Ben Rosenfield

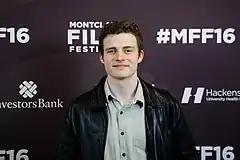
Rosenfield at the Montclair Film Festival in May 2016

In January 2015, Rosenfield was cast as Woodnut in Jennifer Haley's play "The Nether" with the MCC Theater, which ran from February 4 to March 15, 2015 at the Lucille Lortel Theatre. Rosenfield then portrayed Dan Mercer in Hannah Fidell's relationship drama film "6 Years", starring opposite Taissa Farmiga. The film had its world premiere at South by Southwest on March 14, 2015, and was released on Netflix on August 18, 2015.